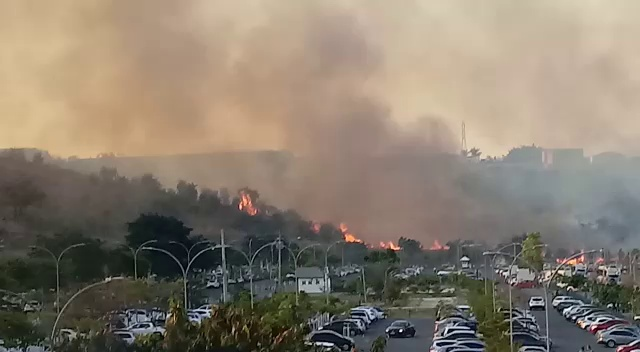
Fire: yes
Smoke: yes